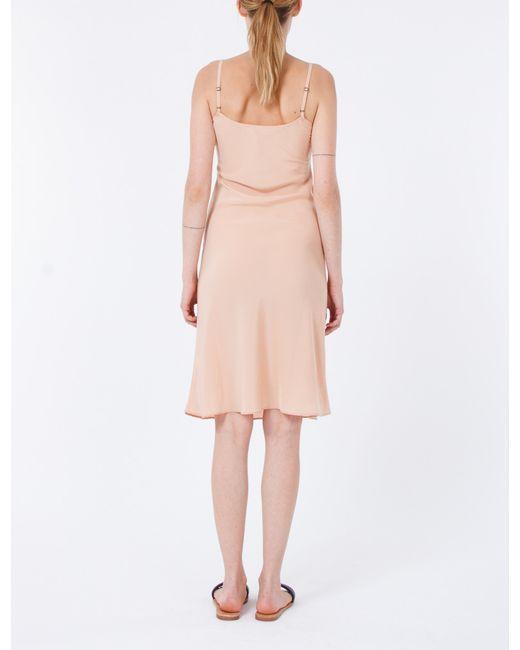
Ärmelloses Design-Hemd in helloranger Farbe